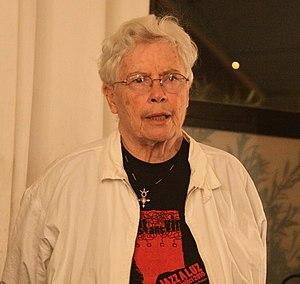
Pauline Oliveros, née le 30 mai 1932 à Houston et morte le 24 novembre 2016 à Kingston dans l'État de New York, est une accordéoniste et compositrice américaine. Elle est une figure du développement de la musique minimaliste dans les années 1970 et des musiques électroniques.